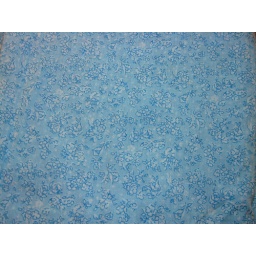
flower print, blue/white flowers around 1&amp;quot; size flowers. all over print